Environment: lab
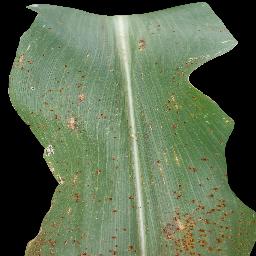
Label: common_rust